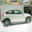
Label: automobile